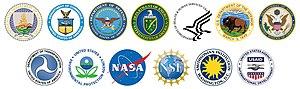
L'United States Global Change Research Program, en français Programme de Recherche Américain sur le Changement Global coordonne et intègre les recherches fédérales sur les changements de l'environnement mondial et leurs implications pour la société. Le programme a commencé à la suite d'une initiative présidentielle en 1989, et a été codifié au Congrès américain par la loi de 1990 sur la recherche sur le changement mondial, qui préconisait un programme de recherche complet et intégré aux États-Unis, qui aidera la nation et le monde à comprendre, évaluer, prédire et réagir aux processus naturels et induits par l’homme, du changement global.